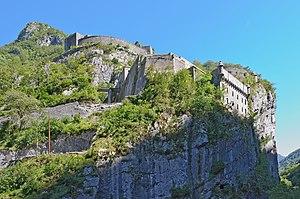
Le fort du Portalet dans les Pyrénées-Atlantiques, France. This building is classé au titre des Monuments Historiques. It is indexed in the Base Mérimée, a database of architectural heritage maintained by the French Ministry of Culture,
Cet article recense de manière non exhaustive les châteaux, maisons fortes, mottes castrales, situés dans le département français des Pyrénées-Atlantiques. Il est fait état des inscriptions et classements au titre des monuments historiques.
Borce est une commune française du pays de Béarn, située dans le département des Pyrénées-Atlantiques en région Nouvelle-Aquitaine. La commune fait partie de la vallée d'Aspe. Le gentilé est Borçois.
Le fort du Portalet est un fort de montagne, situé dans le département français des Pyrénées-Atlantiques dans la commune d'Etsaut à la limite avec Urdos. Construit sur une falaise dominant le gave d'Aspe, il fait face au chemin de la Mâture et était chargé de protéger la route du col du Somport. Il servira de lieu de détention pour des personnalités politiques sous le régime de Vichy puis brièvement, après guerre, pour le maréchal Pétain. Devenu monument historique, il est en cours de restauration et ouvert à la visite.
Etsaut est une commune française, située en Béarn, dans le département des Pyrénées-Atlantiques en région Nouvelle-Aquitaine.